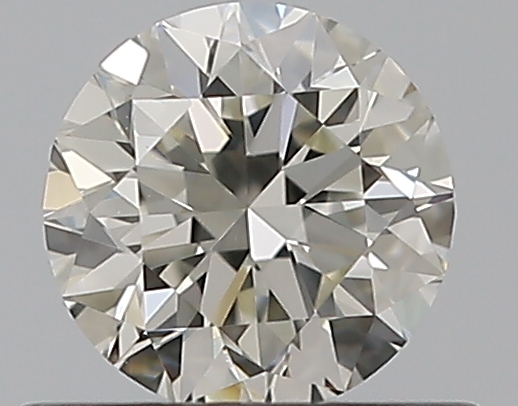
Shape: round
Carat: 0.5
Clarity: VS1
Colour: J
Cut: GD
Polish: EX
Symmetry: VG
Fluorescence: N
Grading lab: GIA
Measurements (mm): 4.93 x 4.97 x 3.19